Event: Nepal Earthquake
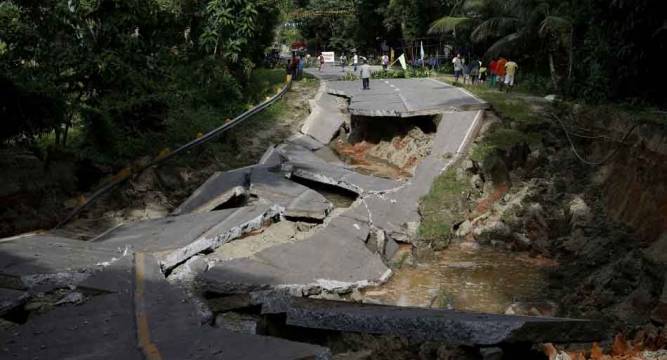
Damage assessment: damage